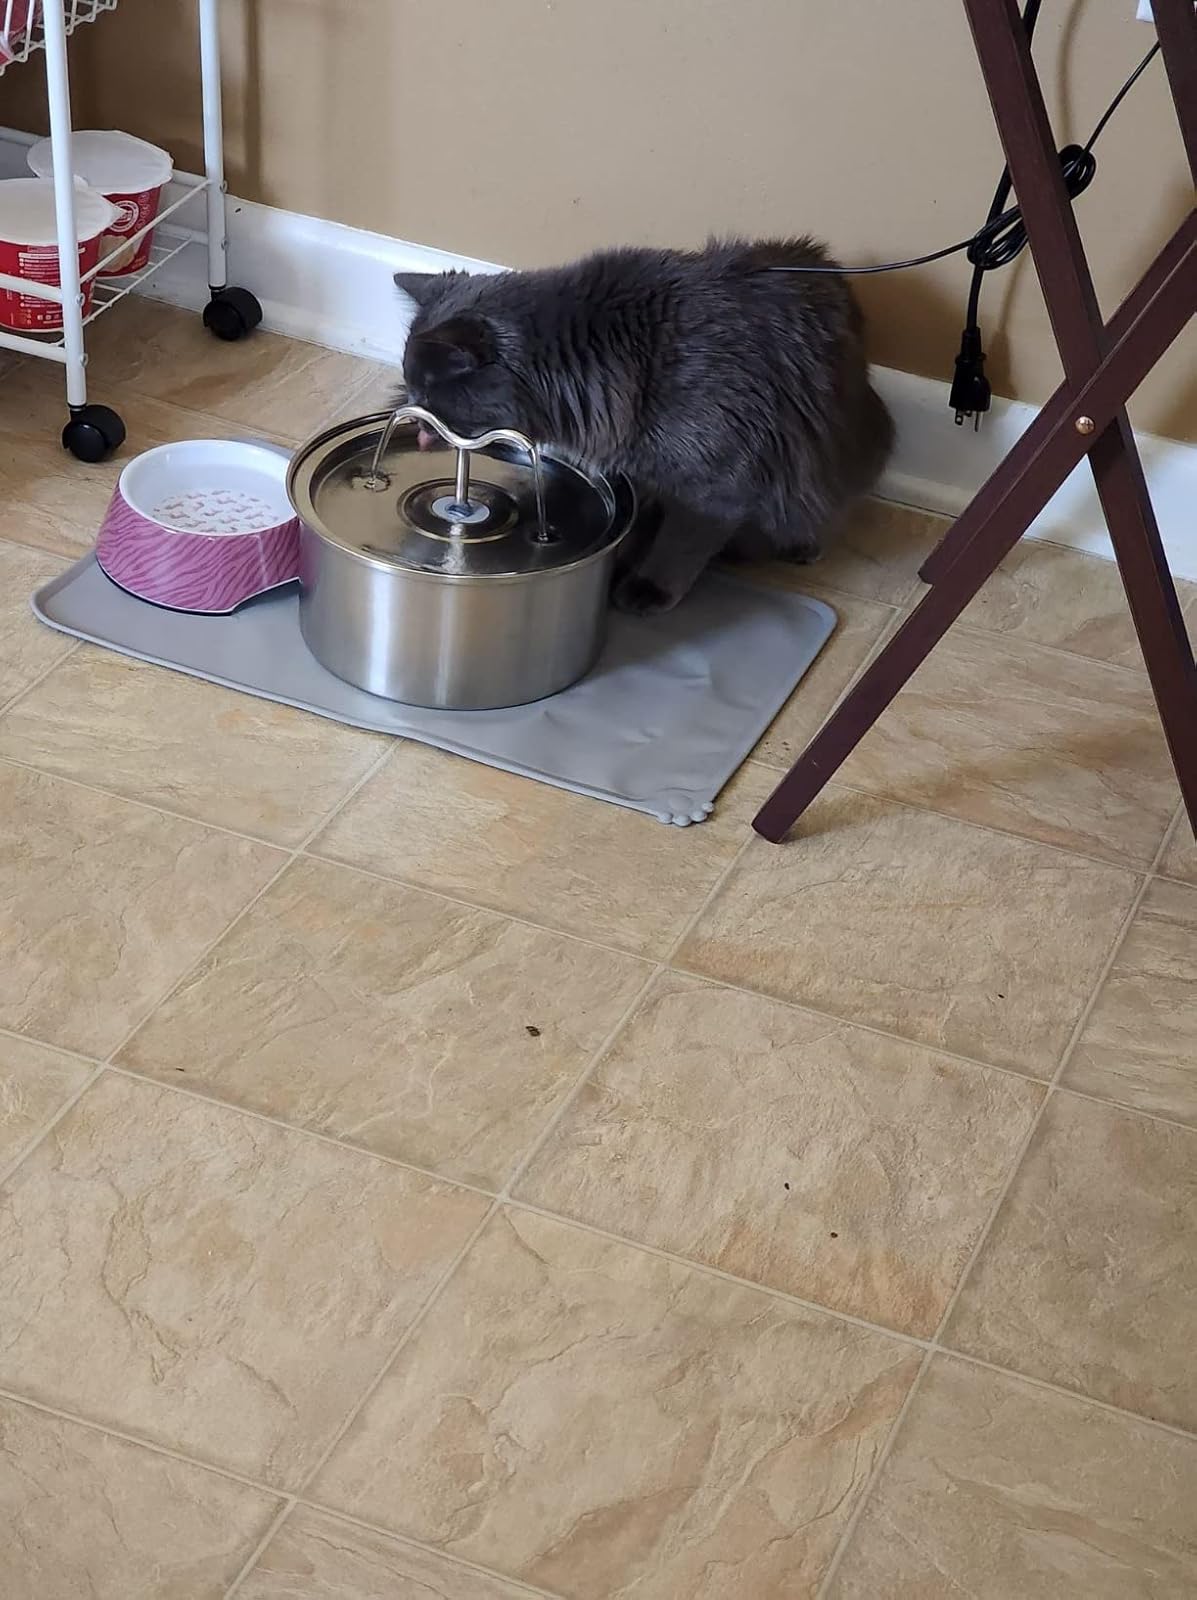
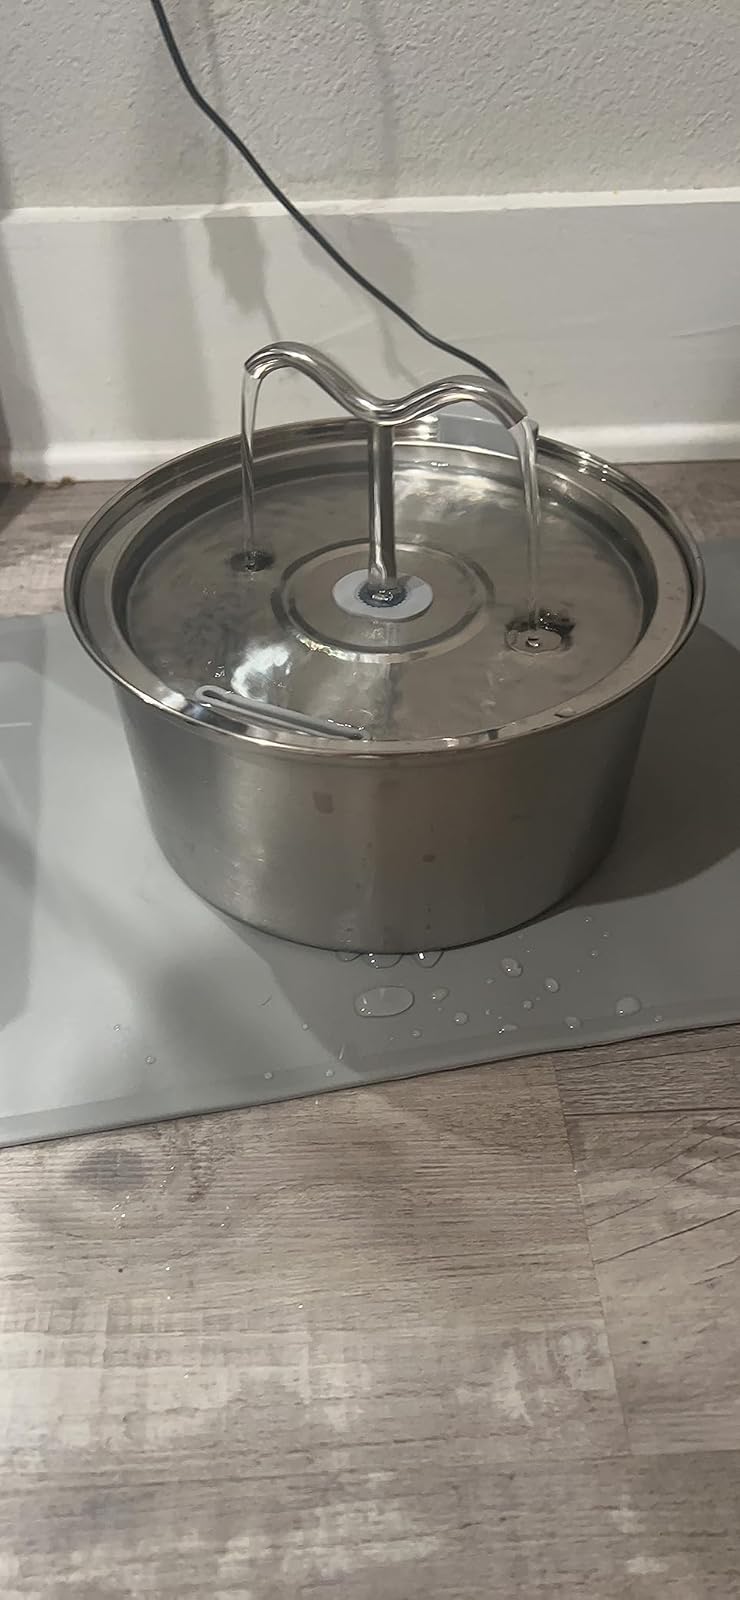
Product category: items_bowl
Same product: yes